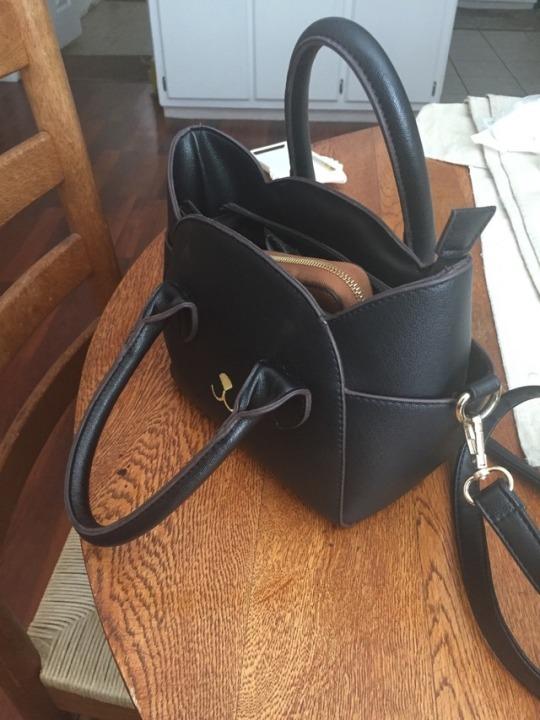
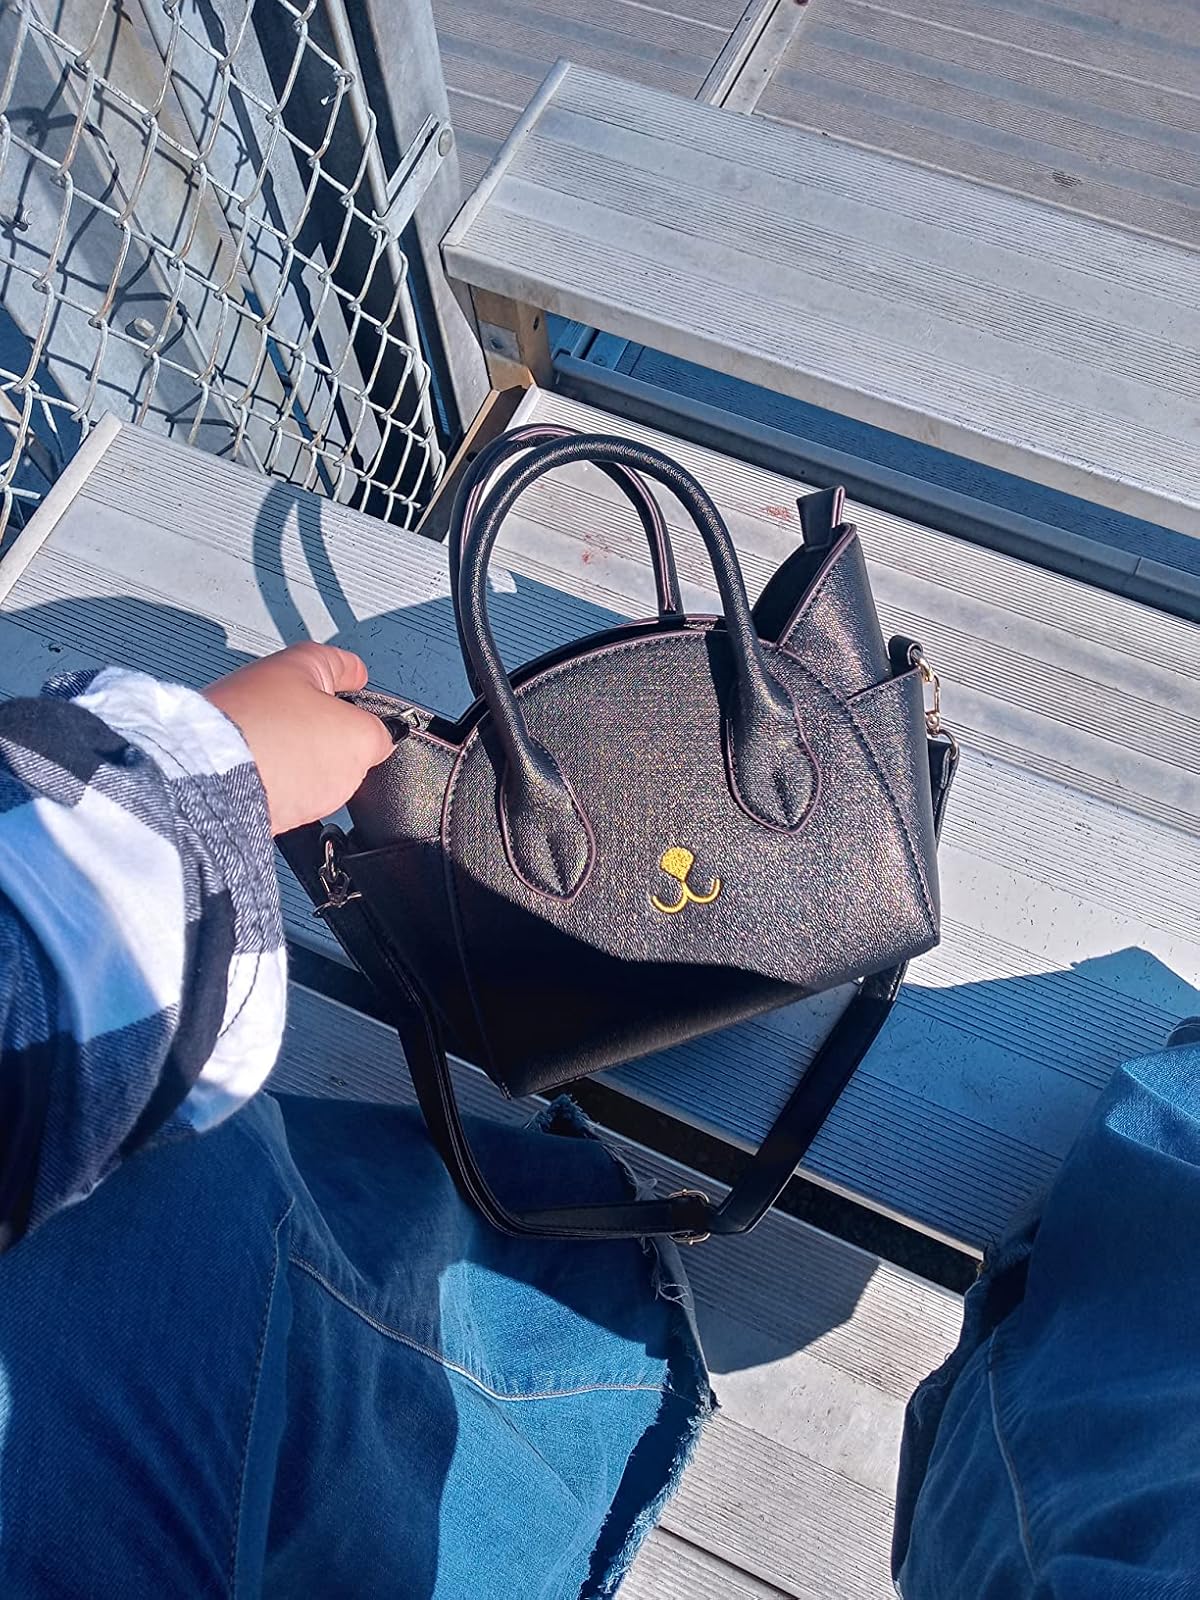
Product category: accessories_handbag
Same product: yes